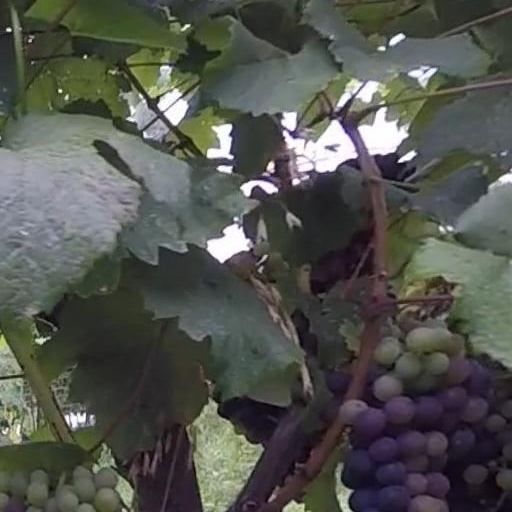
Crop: grape